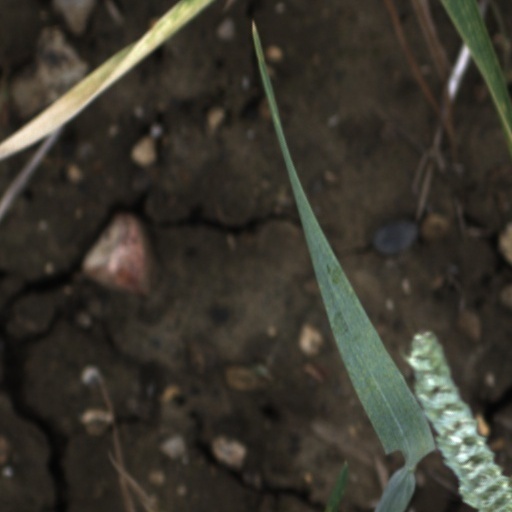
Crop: wheat